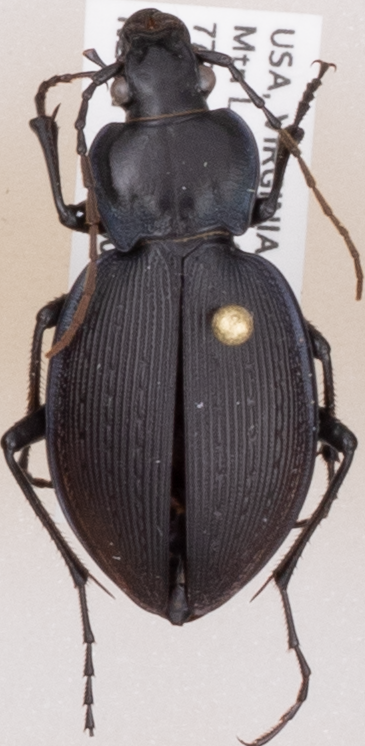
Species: Carabus goryi
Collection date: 2018-04-24
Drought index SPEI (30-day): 0.886
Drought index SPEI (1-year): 0.63
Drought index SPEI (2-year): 0.51